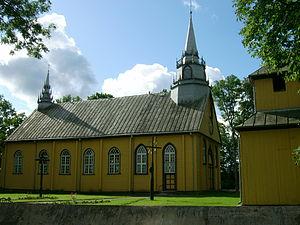
Eržvilkas est une ville du Comté de Taurage, en Lituanie. Selon le recensement de 2001, la ville a une population de 518 personnes.